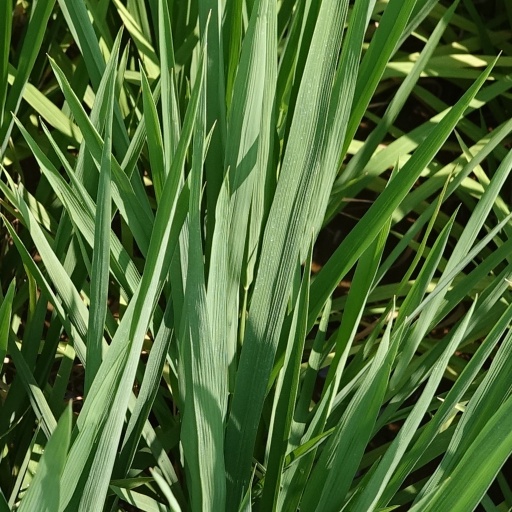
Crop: rice